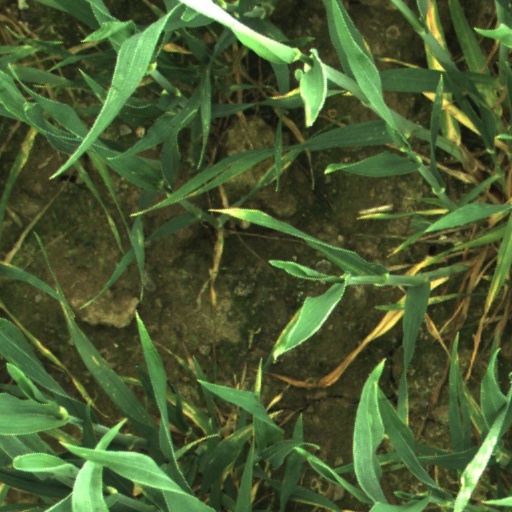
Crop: wheat